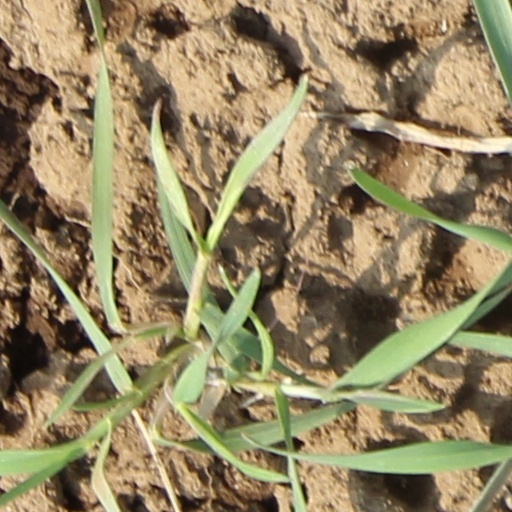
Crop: wheat